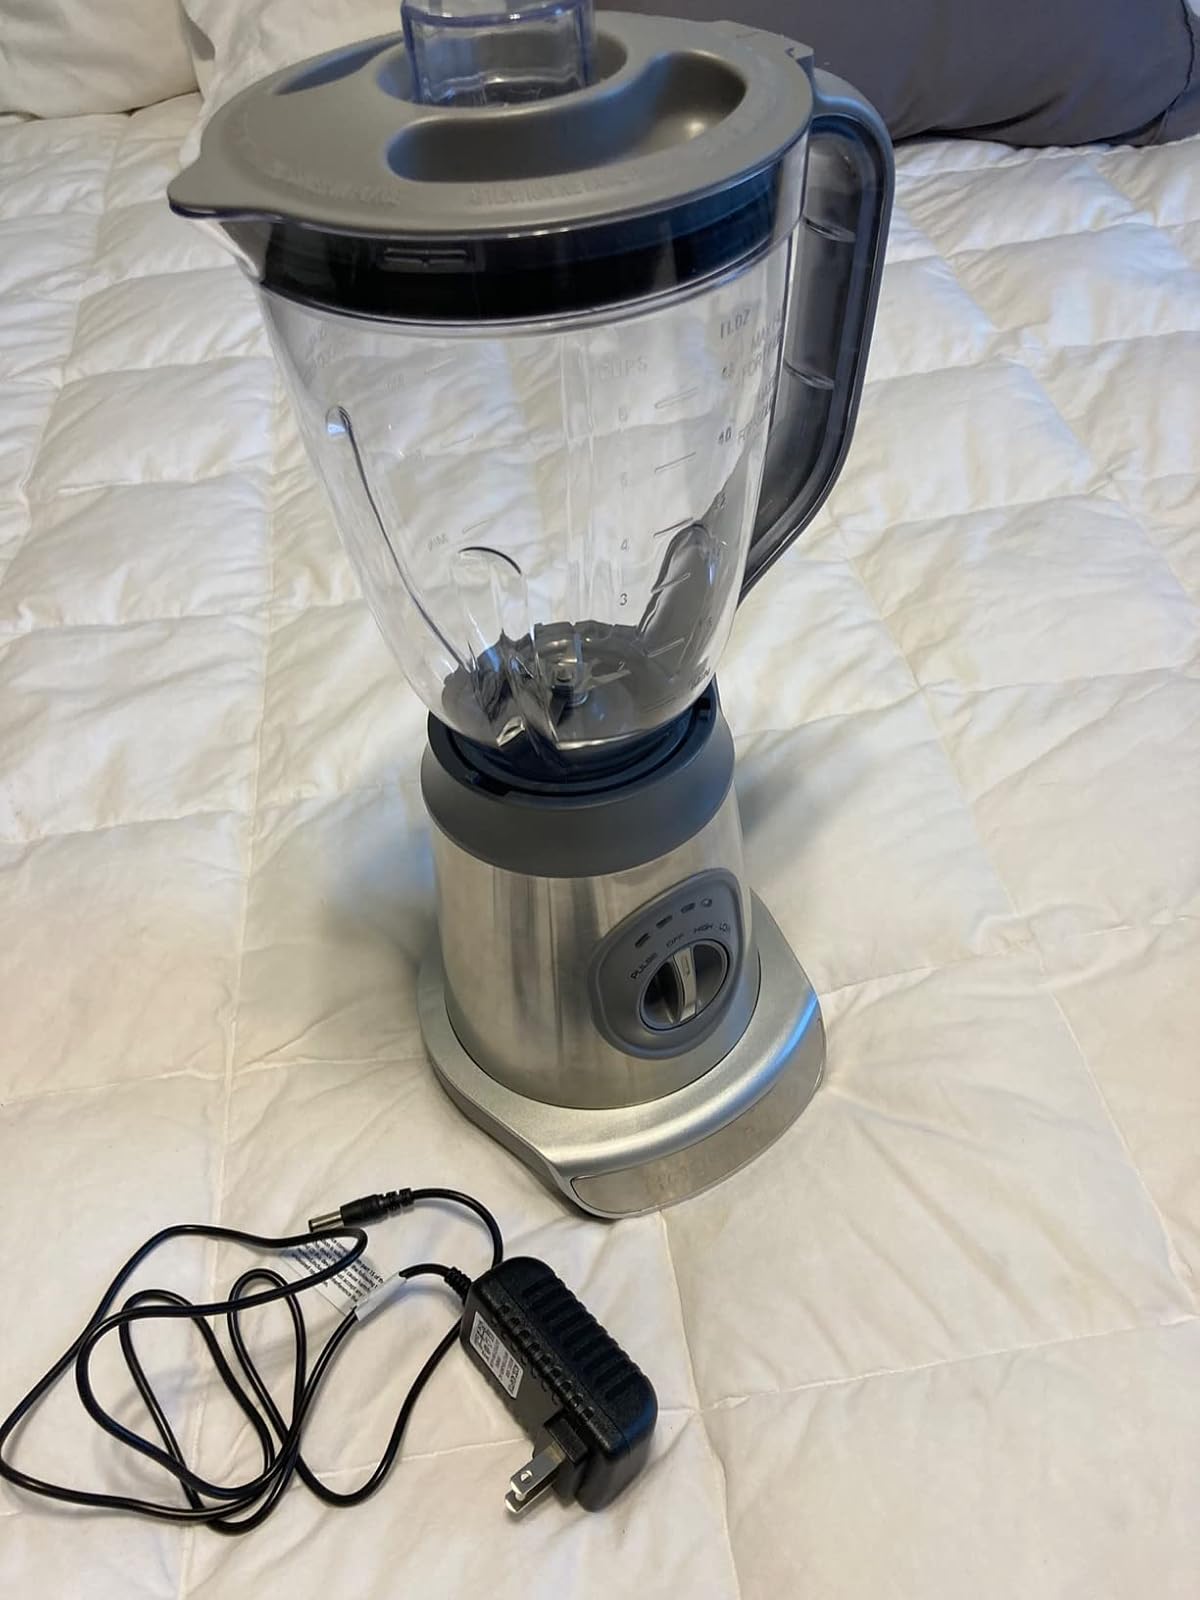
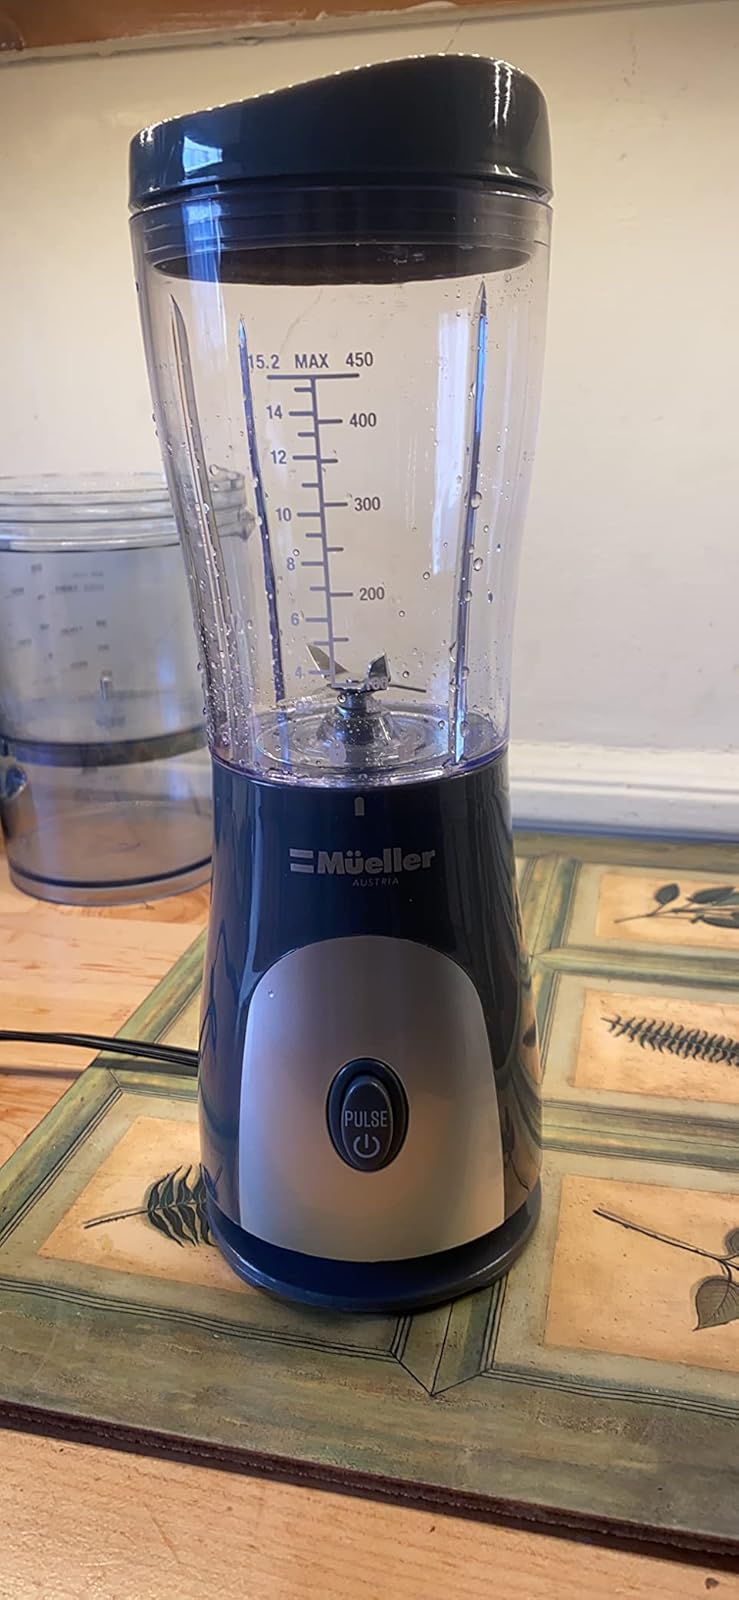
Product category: items_blender
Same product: no